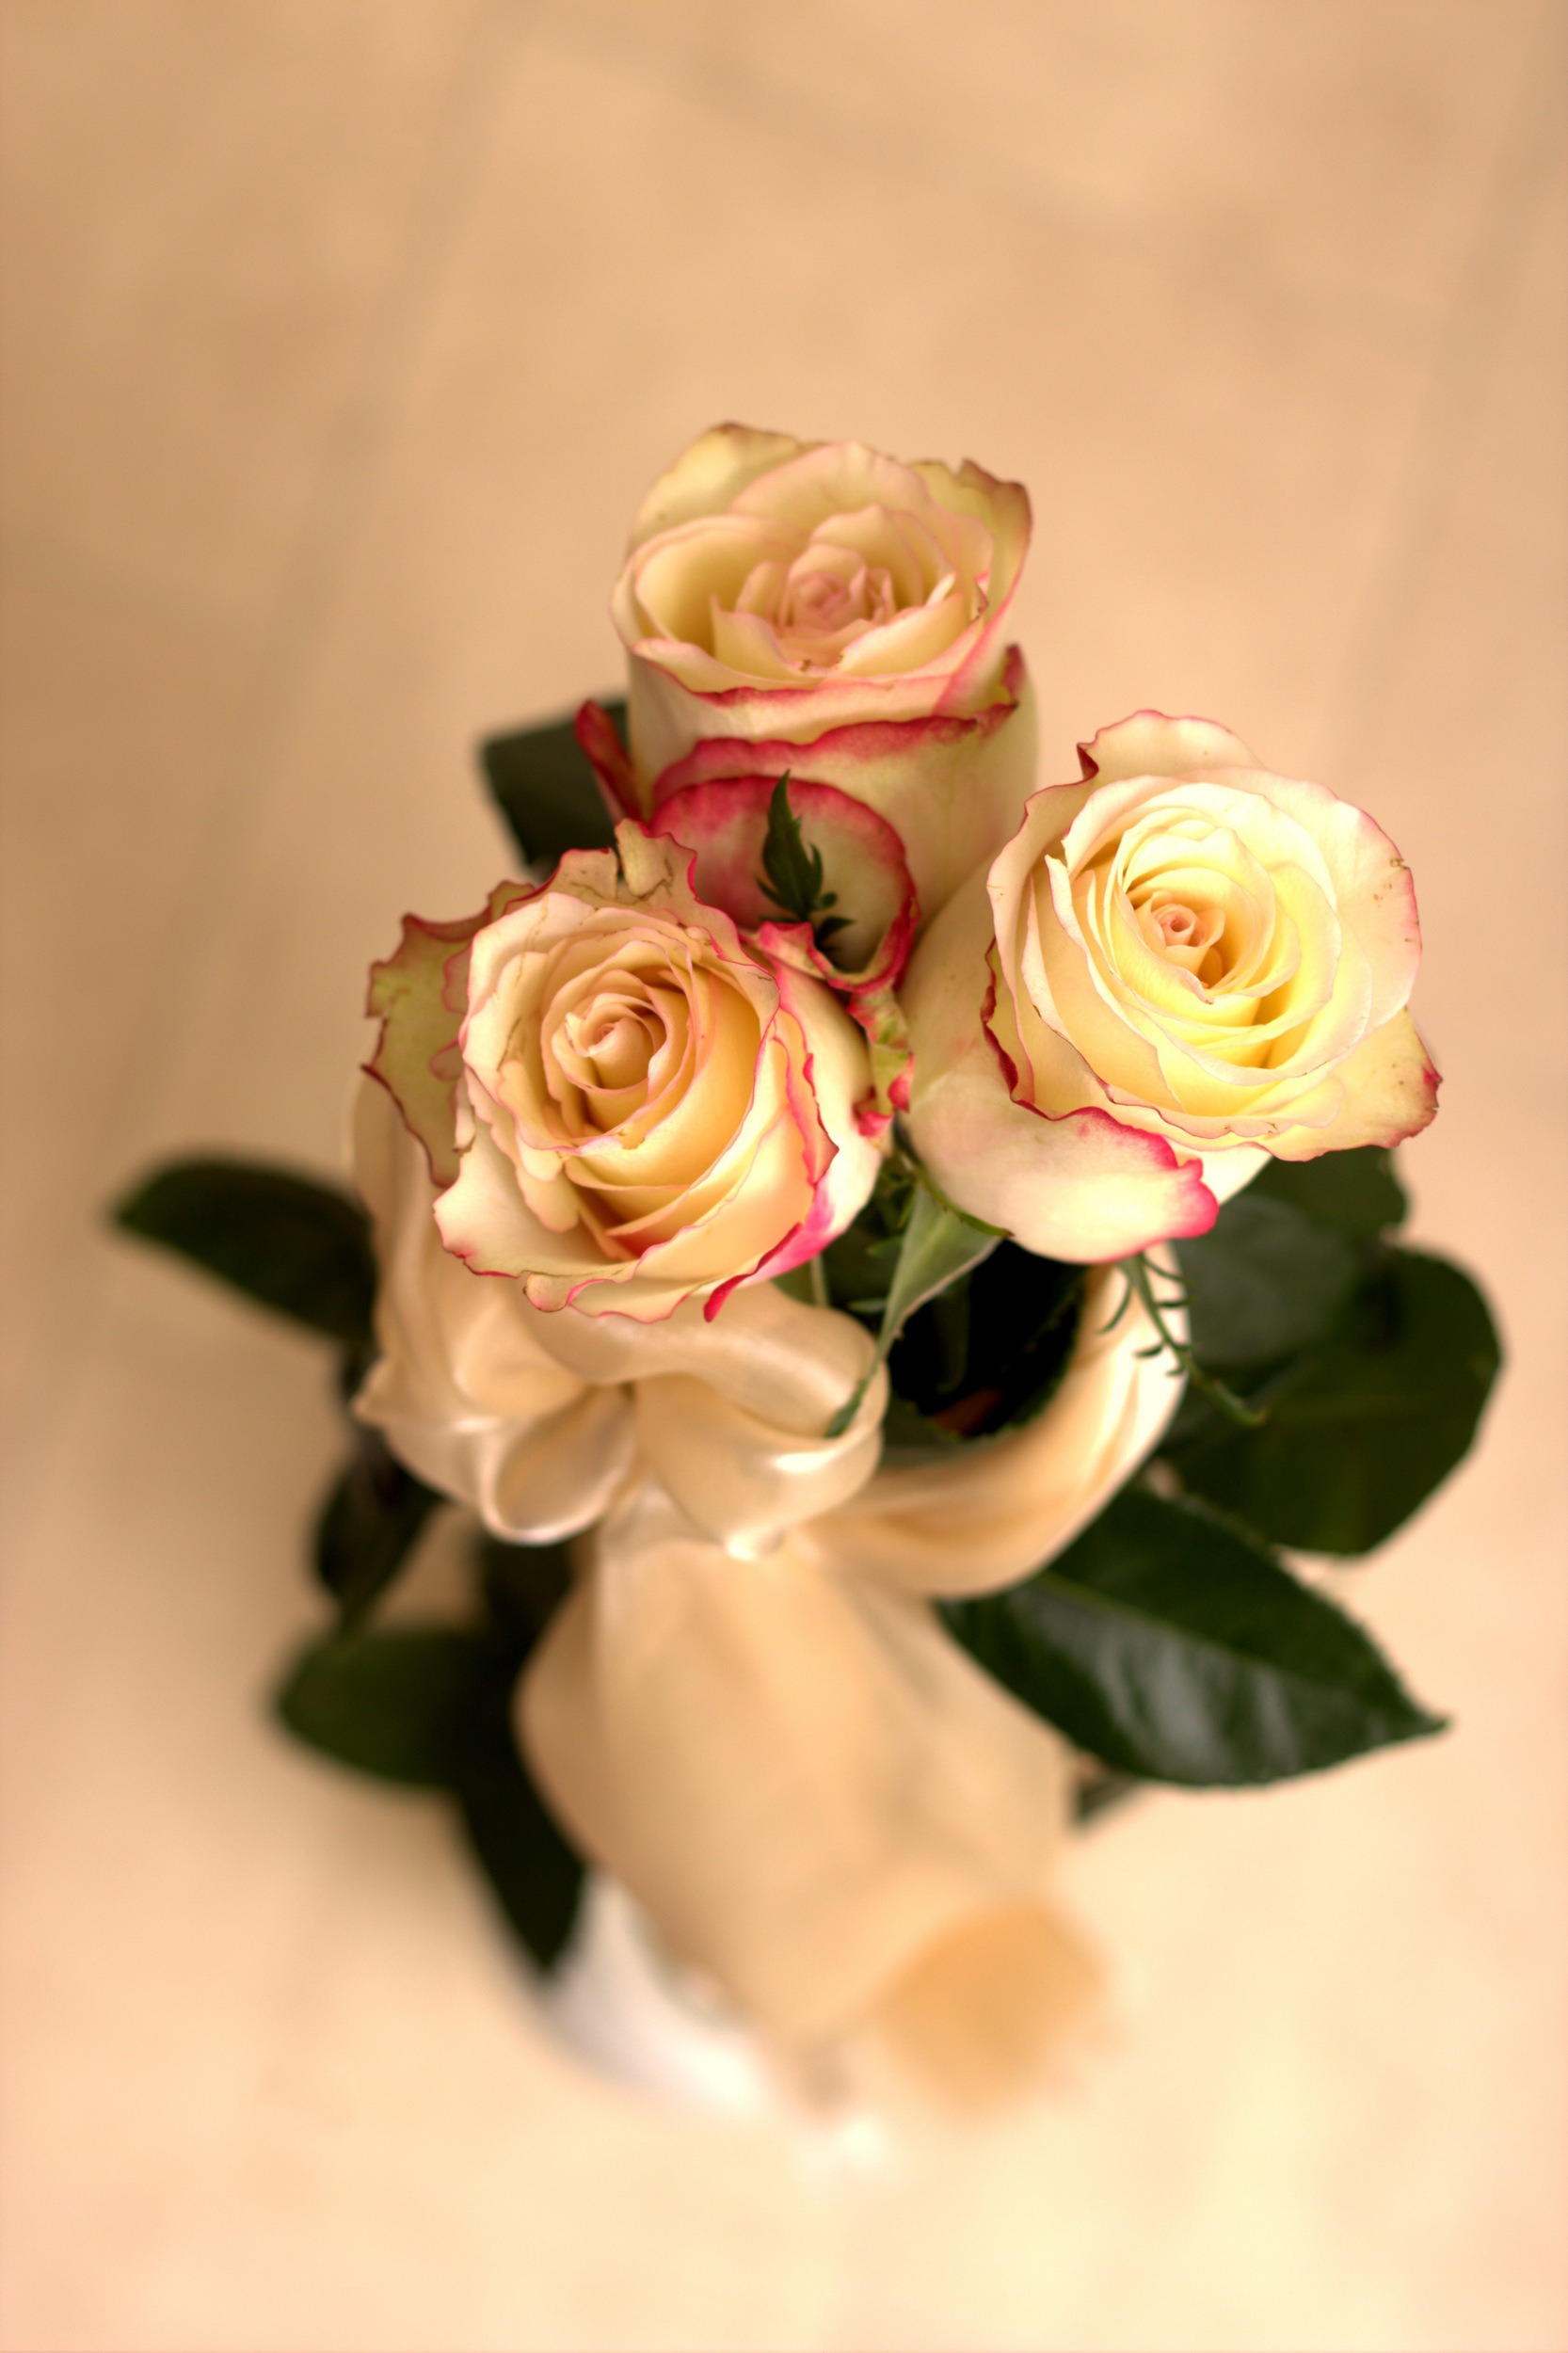
plant, flower, petal, time, love, bouquet, rose, yellow, pink, christmas, bride, close up, petals, passion, birthday, floristry, bridal, macro photography, bridal bouquet, flowering plant, garden roses, rose family, flower bouquet, cut flowers, women's day, floral design, land plant, flower arranging